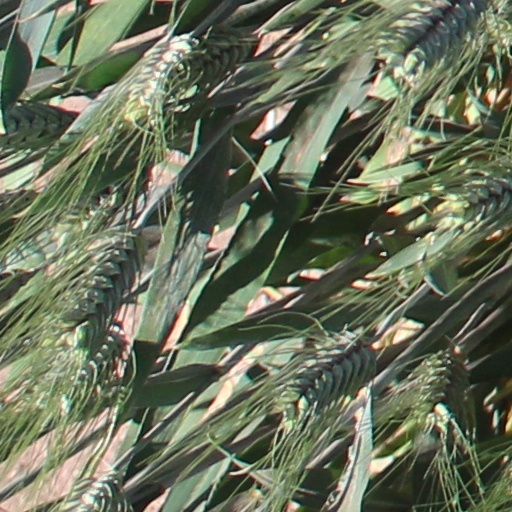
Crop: wheat